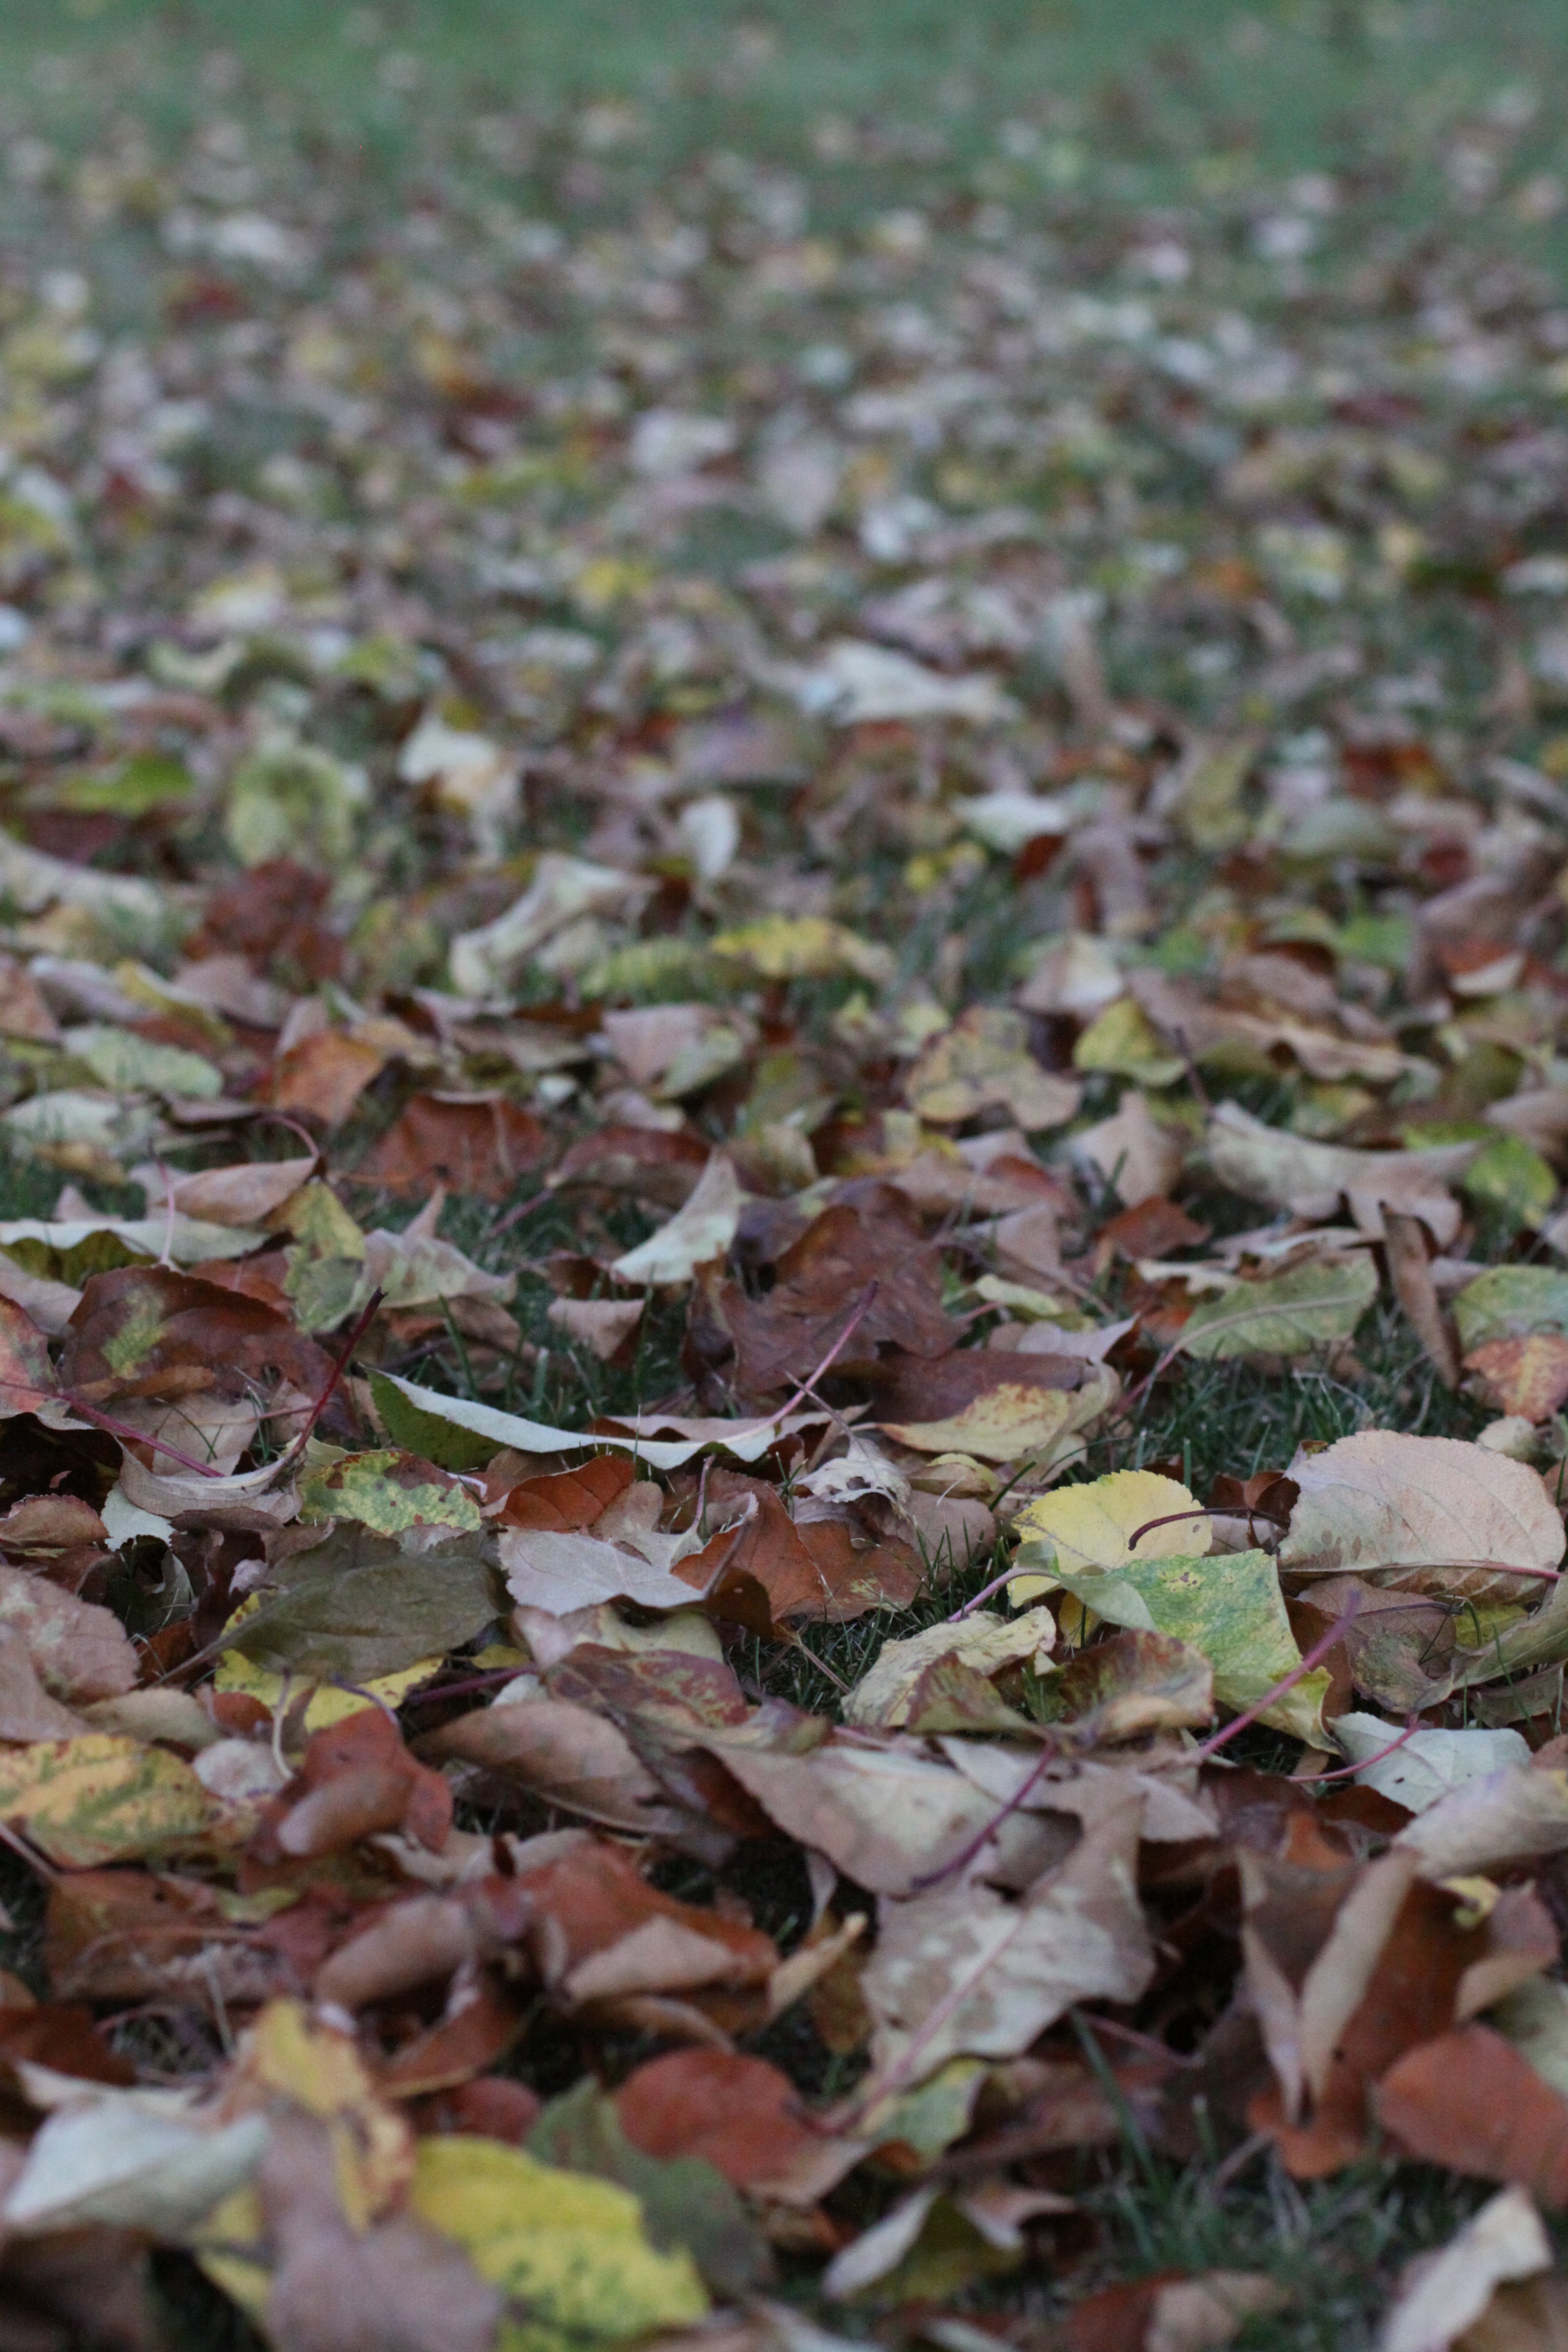
tree, nature, forest, grass, plant, meadow, leaf, flower, frost, green, autumn, brown, soil, flora, season, leaves, deciduous, woodland